Jean Capart

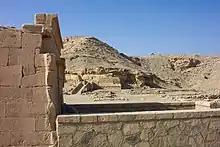
Temple at El-Kab

Capart also maintained a relationship with American Egyptology. From 1932 to 1938, he was a part-time Honorary Curator of Egyptology at the Brooklyn Museum, and then Honorary Advisory Curator from 1938 until his death.